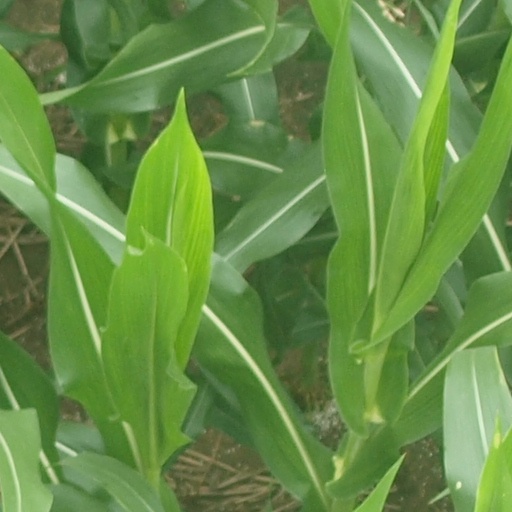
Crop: maize; corn